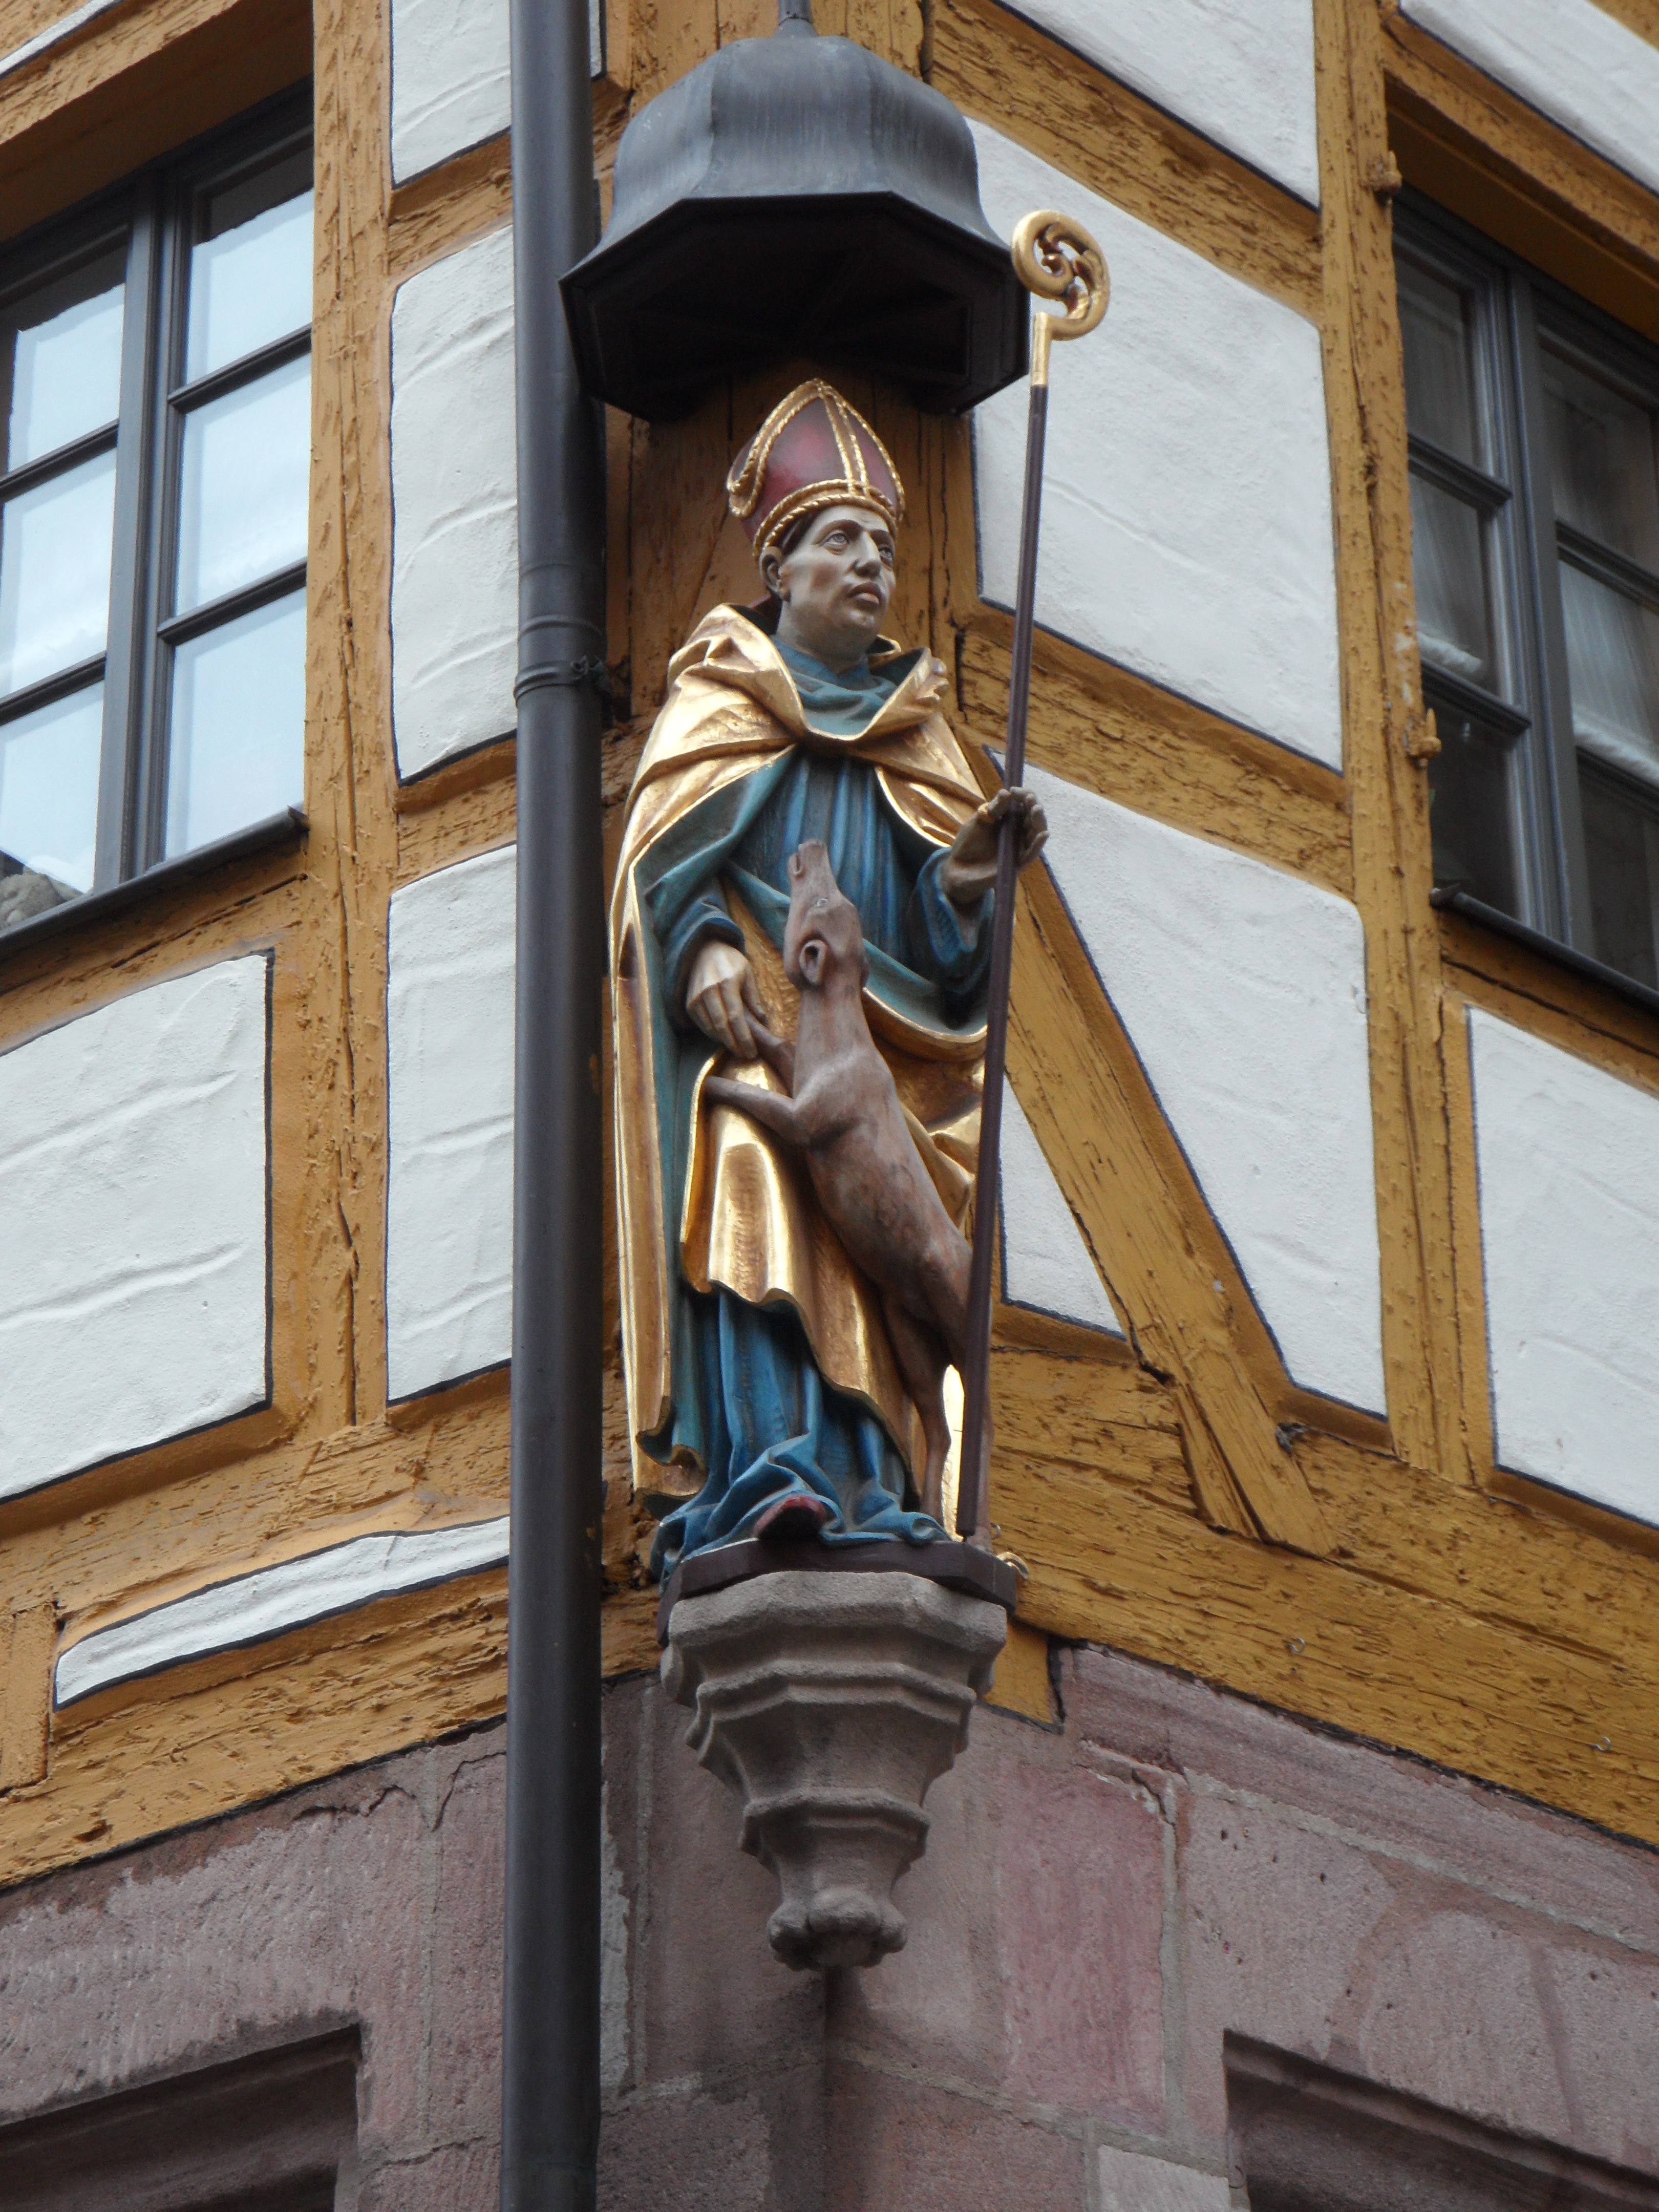
window, monument, statue, golden, facade, ornament, sculpture, art, gold, bishop, holy, patron, fachwerkhaus, housewife